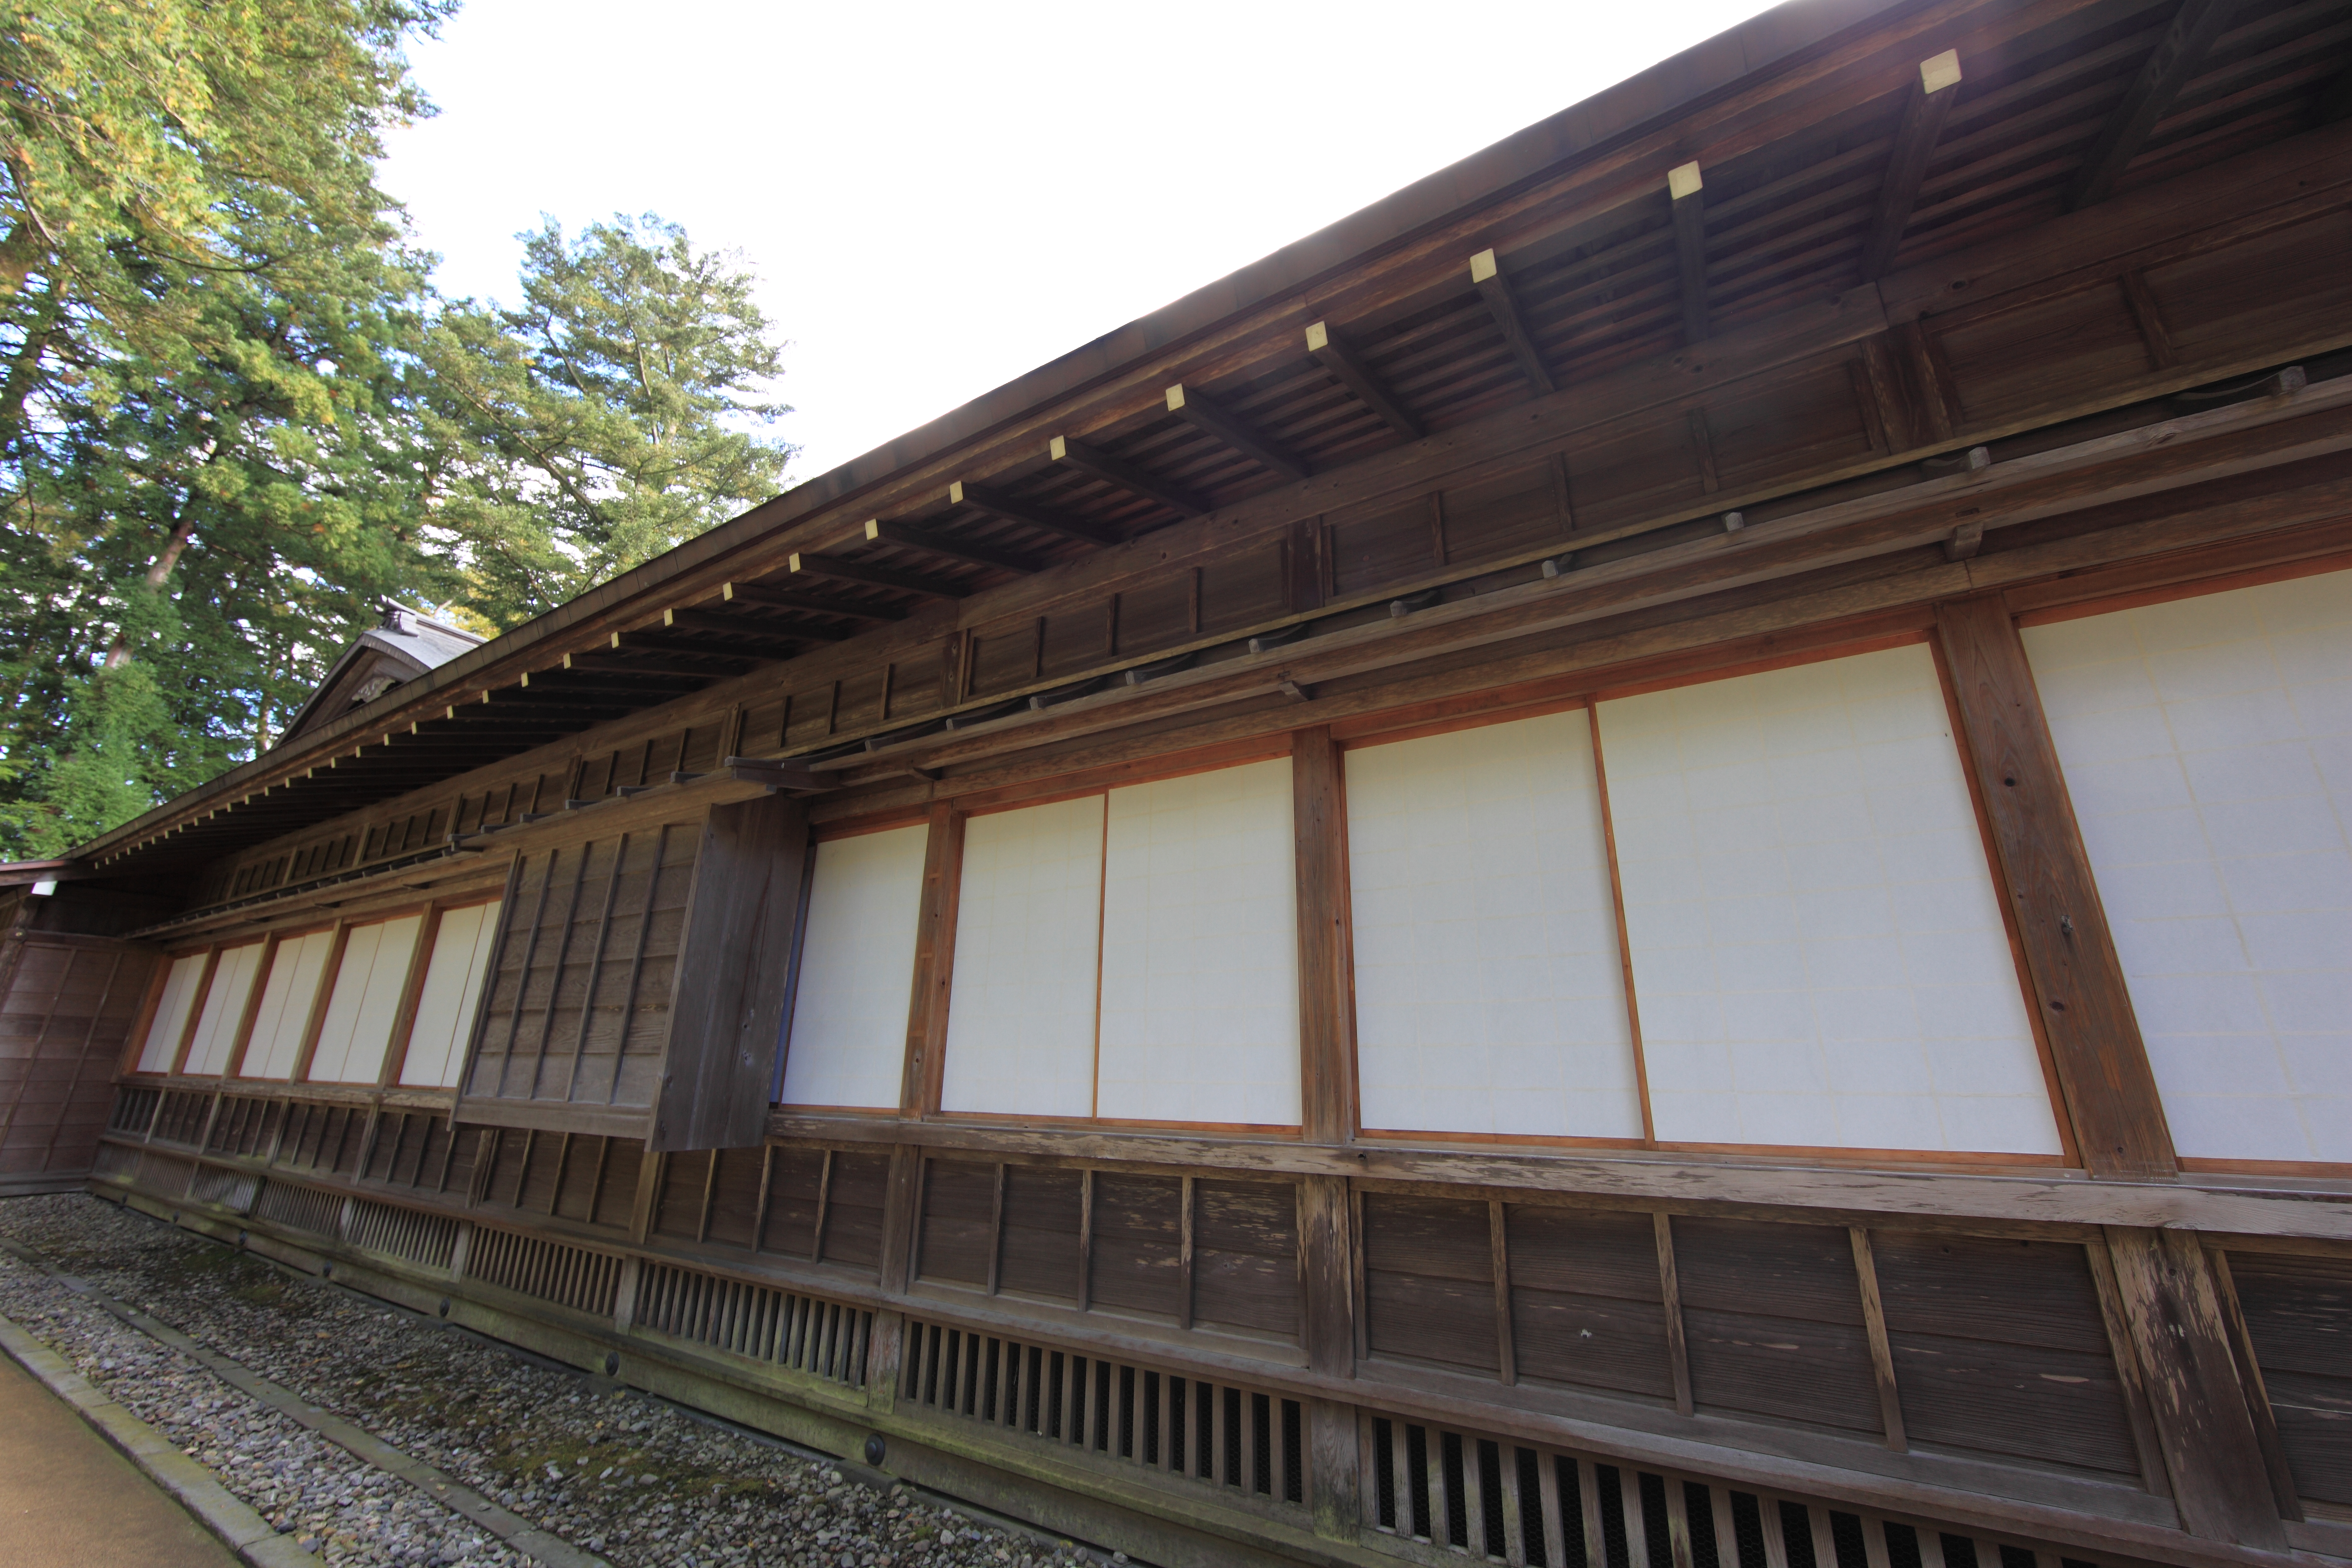
architecture, structure, wood, track, villa, house, roof, home, transport, high, vehicle, facade, exterior, public transport, design, japanese, tochigi, 5d, style, hires, imperial, markii, traditional, hi, res, resolution, nikkoh, tamozawagoyoutei, rolling stock, railroad car